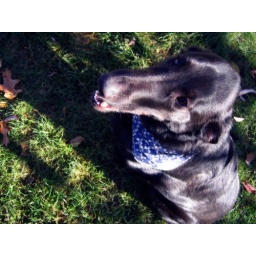
Or rather Cooper is awaiting the next pedestrian, car or dog to walk by